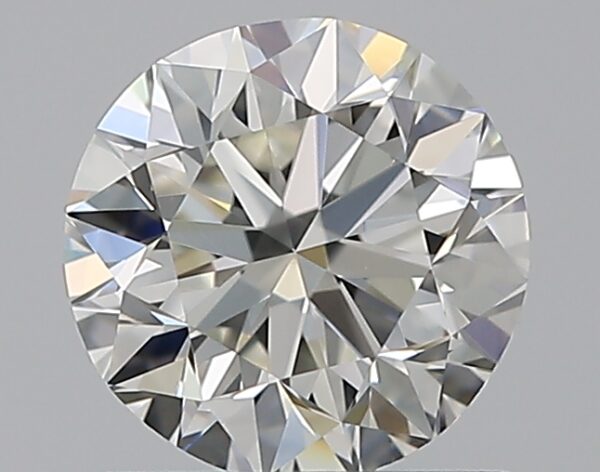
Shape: round
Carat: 0.9
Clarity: VVS1
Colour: G
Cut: VG
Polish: EX
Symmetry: VG
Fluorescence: ST
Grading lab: GIA
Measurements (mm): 5.97 x 6.03 x 3.87